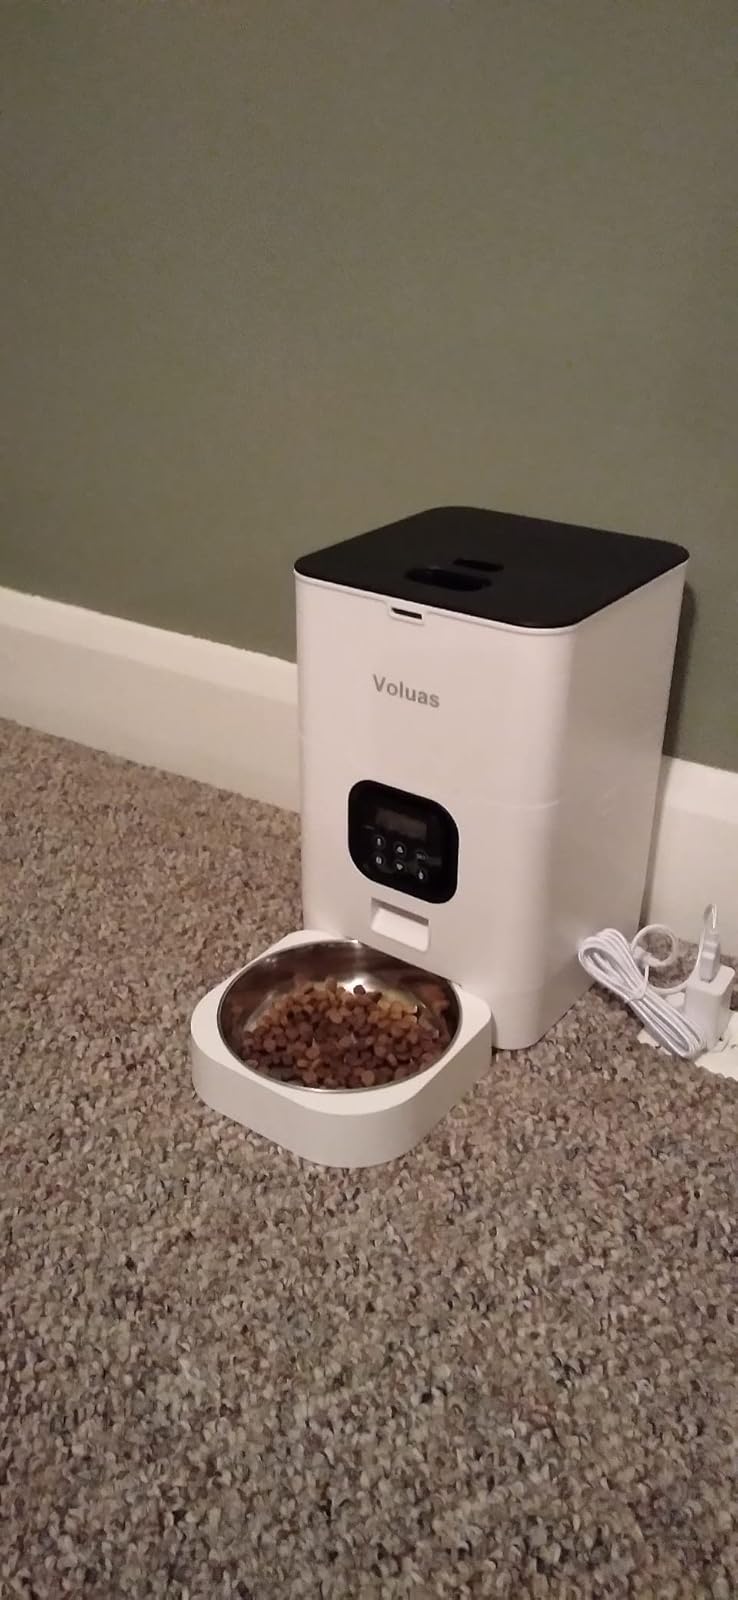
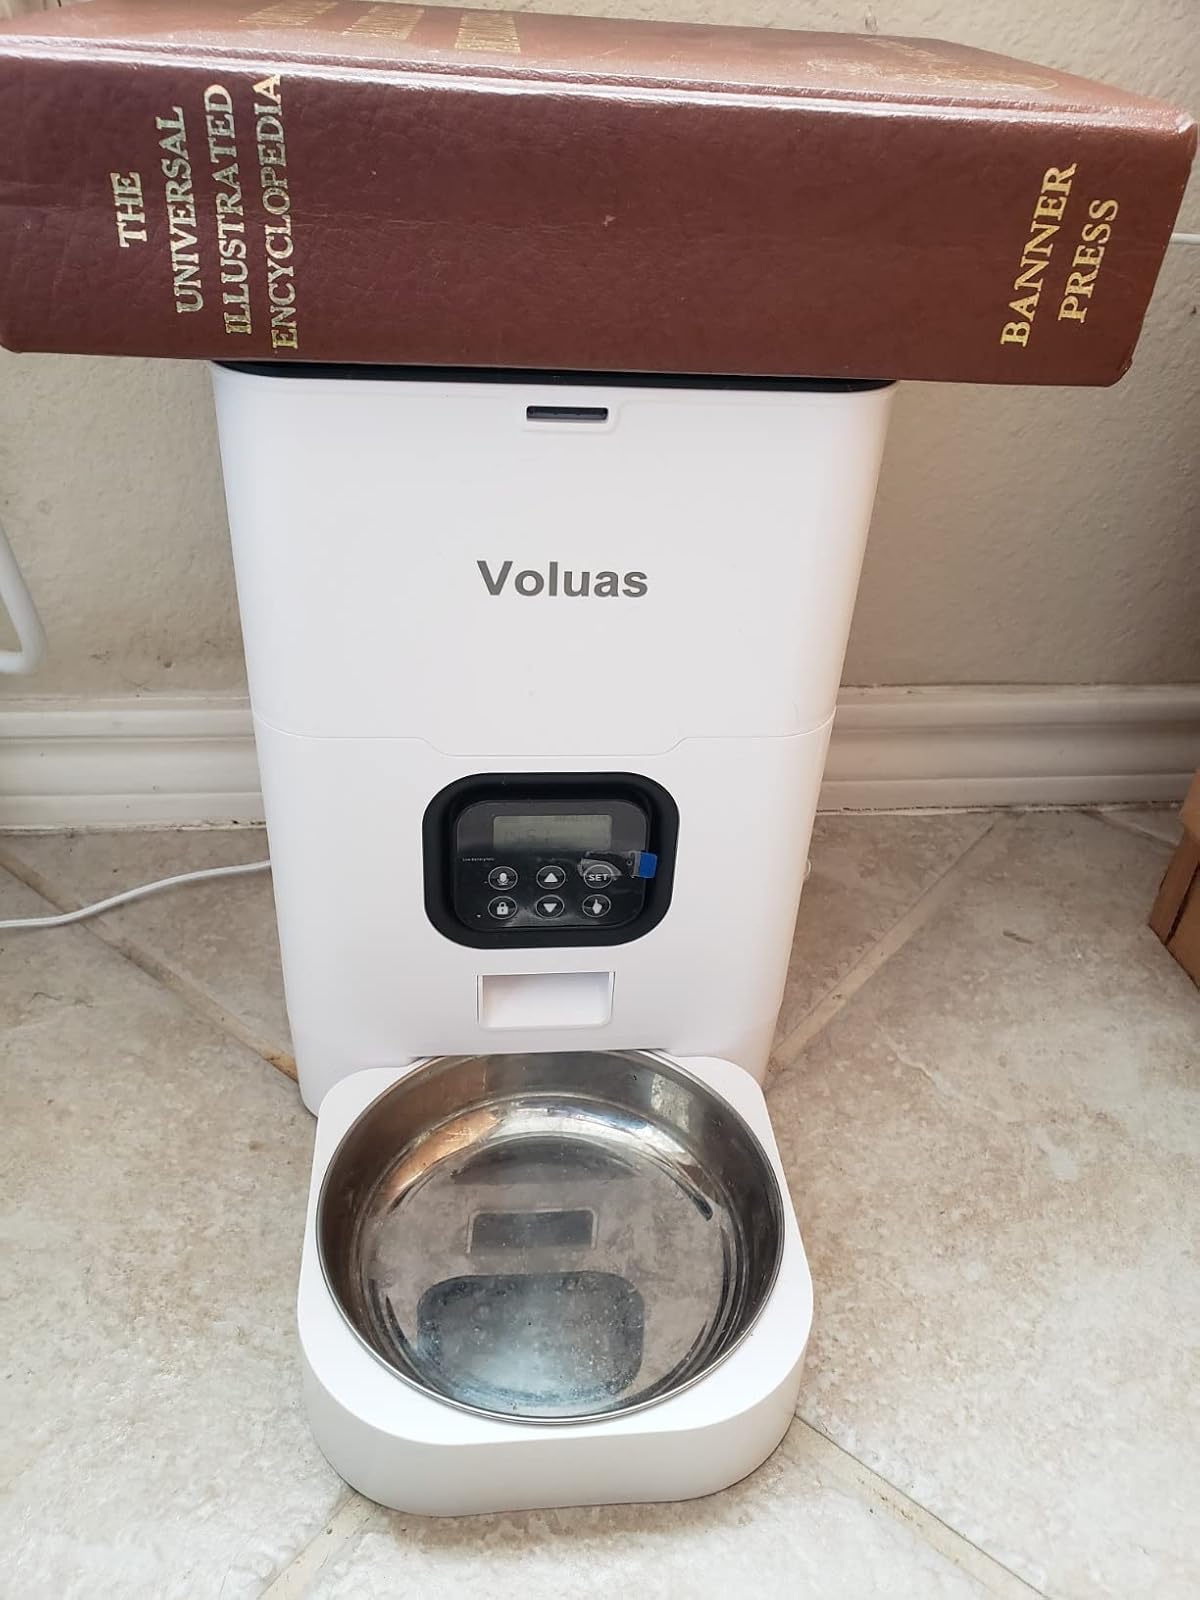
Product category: items_feeder
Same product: yes